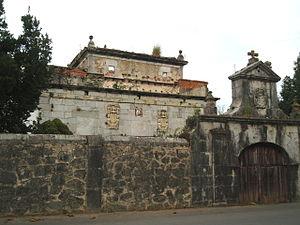
La 18ᵉ étape du Tour d'Espagne 2011 s'est déroulée le jeudi 8 septembre 2011. Solares est la ville de départ et Noja est la ville d'arrivée. Il s'agit d'une étape de moyenne montagne sur 169,7 kilomètres. En juillet 2019, Cobo est déclassé pour dopage et perd tous ses résultats acquis sur la Vuelta 2011.